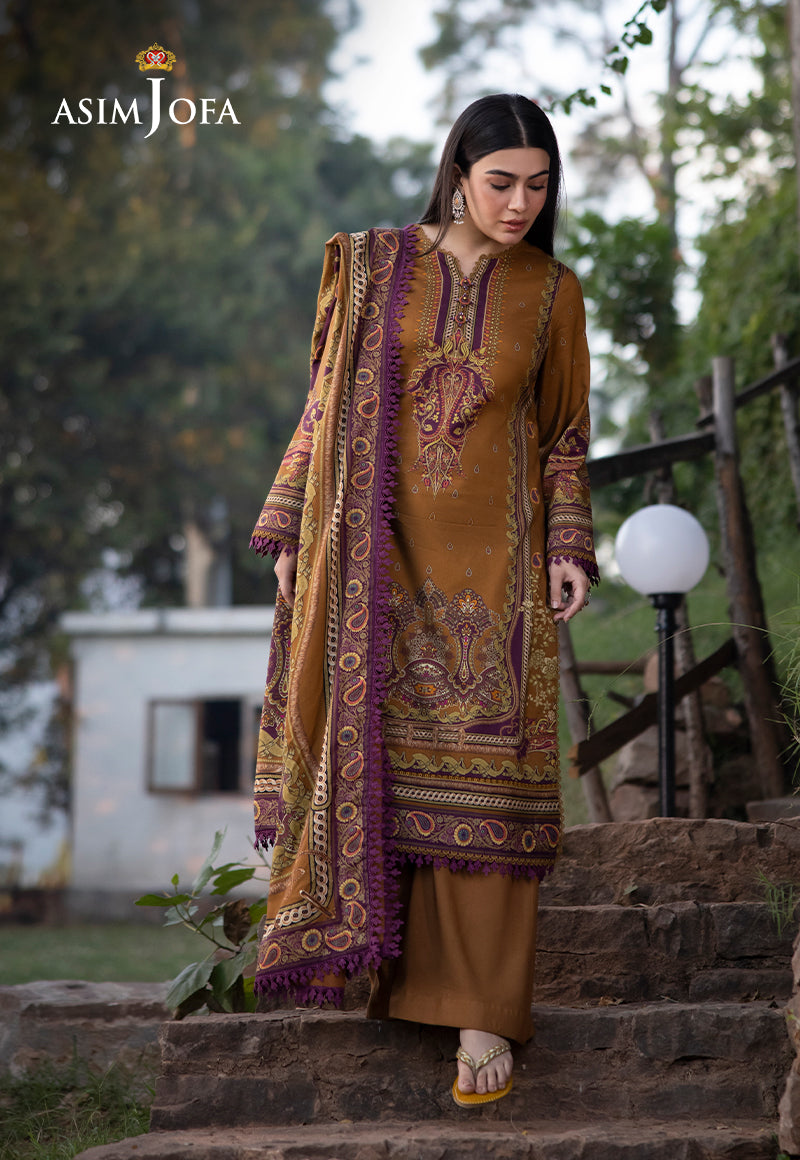
maroon brown embroidered salwar suit